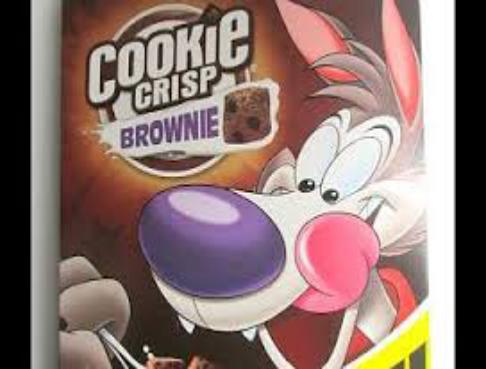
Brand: cookie crisp brownie
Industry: Food